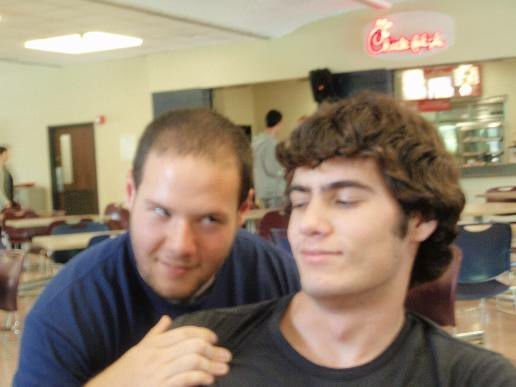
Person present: Yes